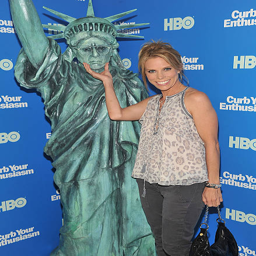
actor attends the season premiere .